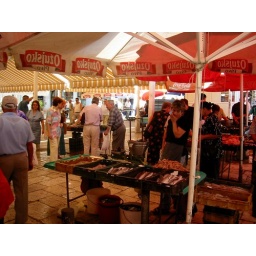
Customers mill around getting ready to buy Mediterranean seafood in the fish market in Split, Croatia.